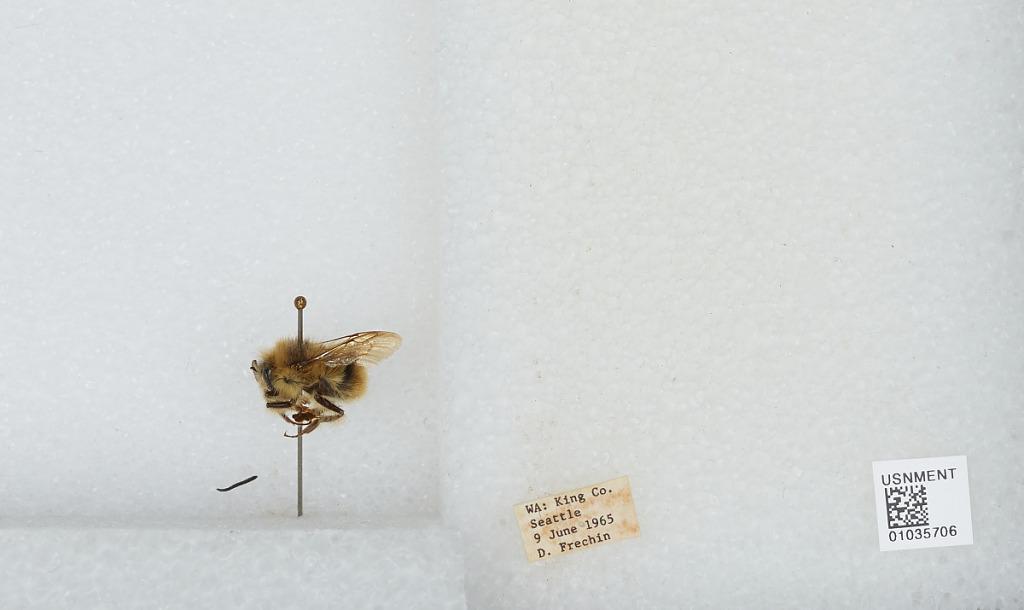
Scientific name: Bombus (Pyrobombus) mixtus Cresson
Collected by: D. Frechin
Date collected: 1965-6-9
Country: United States
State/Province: Washington
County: King
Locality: Seattle
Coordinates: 47.6097, -122.333